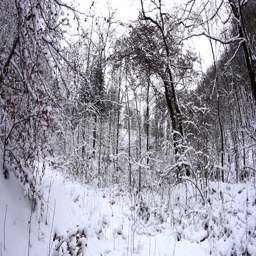
landscape of a snowy forest